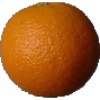
Label: orange